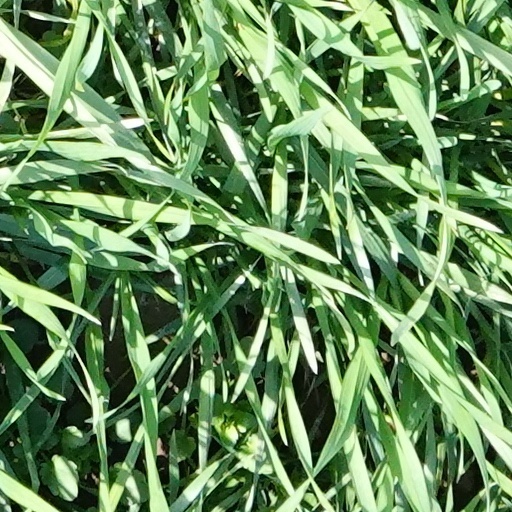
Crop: wheat